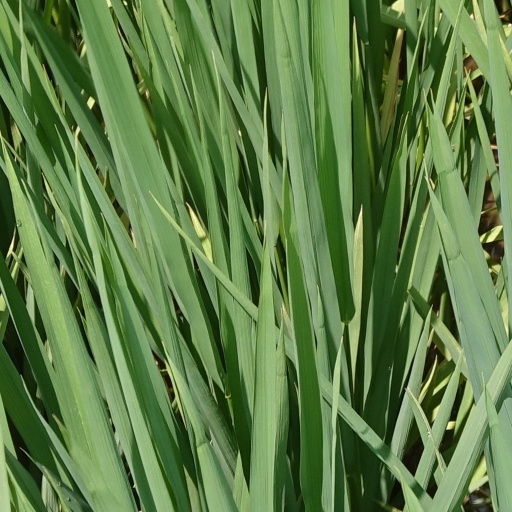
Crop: rice